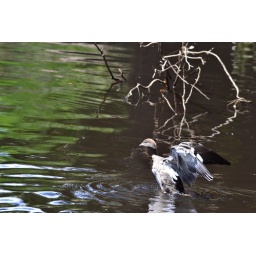
duck flapping wings in water